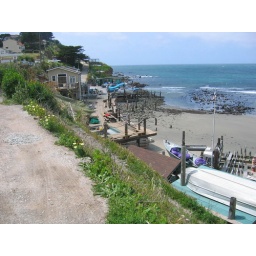
Just some little beach shacks in Pacifica, CA., where I sat in the sand and felt very happy.